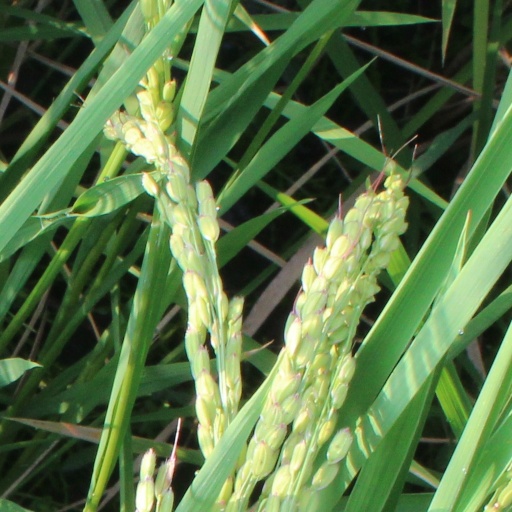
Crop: rice